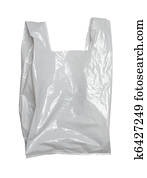
Label: plastic